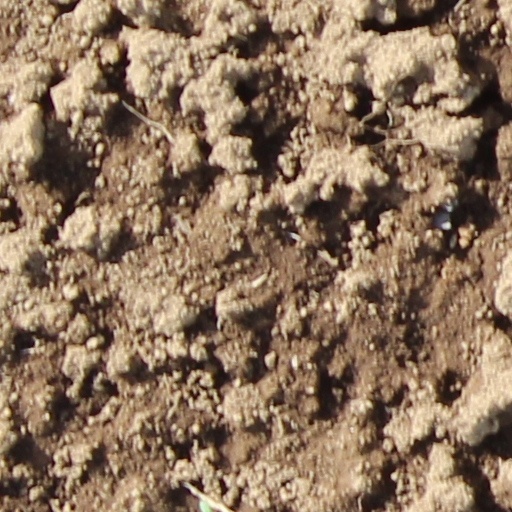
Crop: wheat